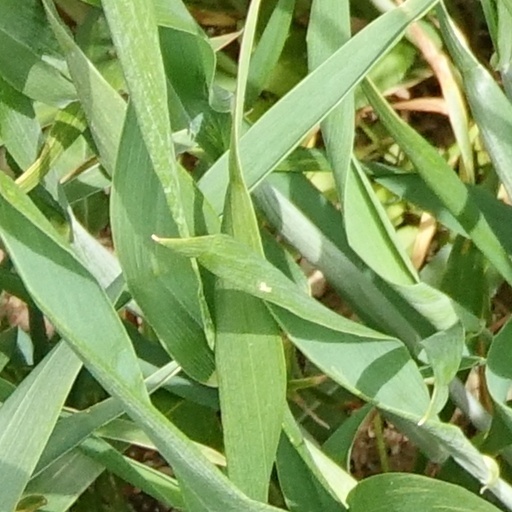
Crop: wheat